Abraham Watson House

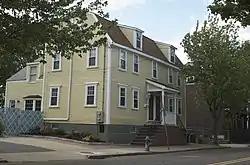

The Abraham Watson House is a historic house in Cambridge, Massachusetts.